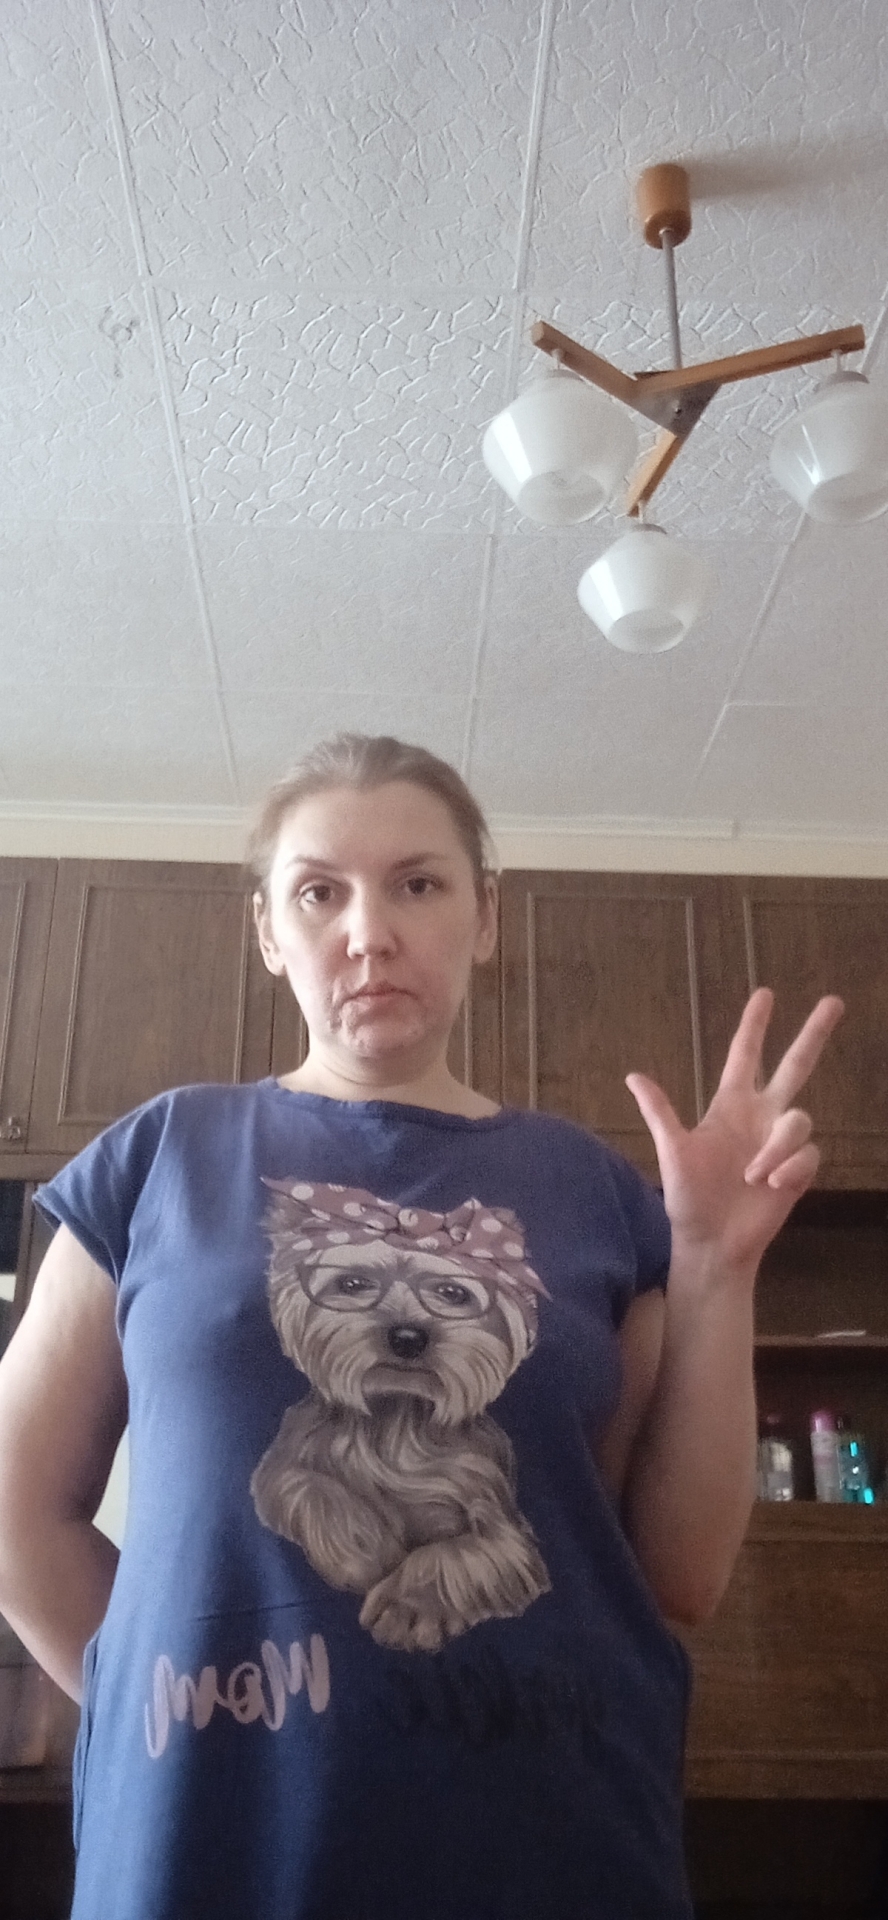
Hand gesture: three2